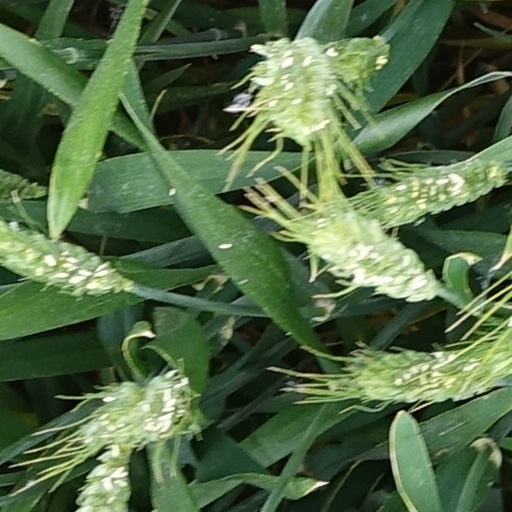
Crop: wheat